J. B. Priestley

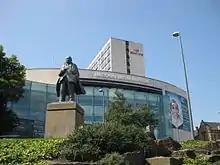
Statue outside the National Science and Media Museum in Bradford

The University of Bradford awarded Priestley the title of honorary Doctor of Letters in 1970 and he was awarded the Freedom of the City of Bradford in 1973. His connections with the city were also marked by the naming of the J. B. Priestley Library at the University of Bradford, which he officially opened in 1975, and by the larger-than-life statue of him, commissioned by the Bradford City Council after his death and which now stands in front of the National Science and Media Museum.